Marcello Gandini

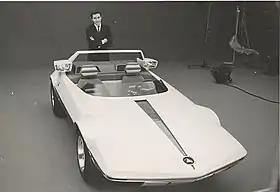
Gandini standing behind the Autobianchi A112 Runabout concept

Gandini created the "Stile Bertone"' styling house in Caprie. Turin, working as its general manager as well as designing concept cars, and managing the construction of prototype automobiles for the many car makers who hired Bertone, often specifically Gandini.